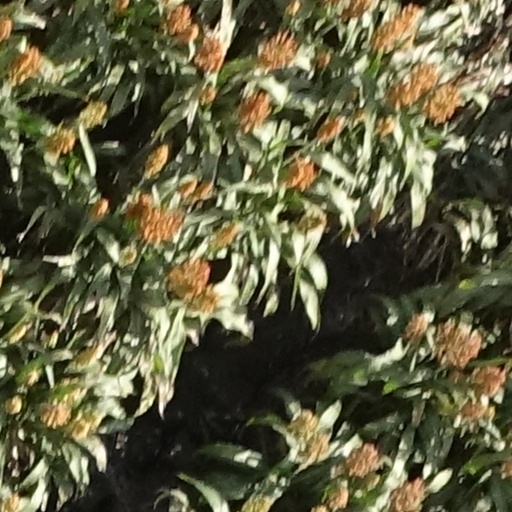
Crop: sorghum